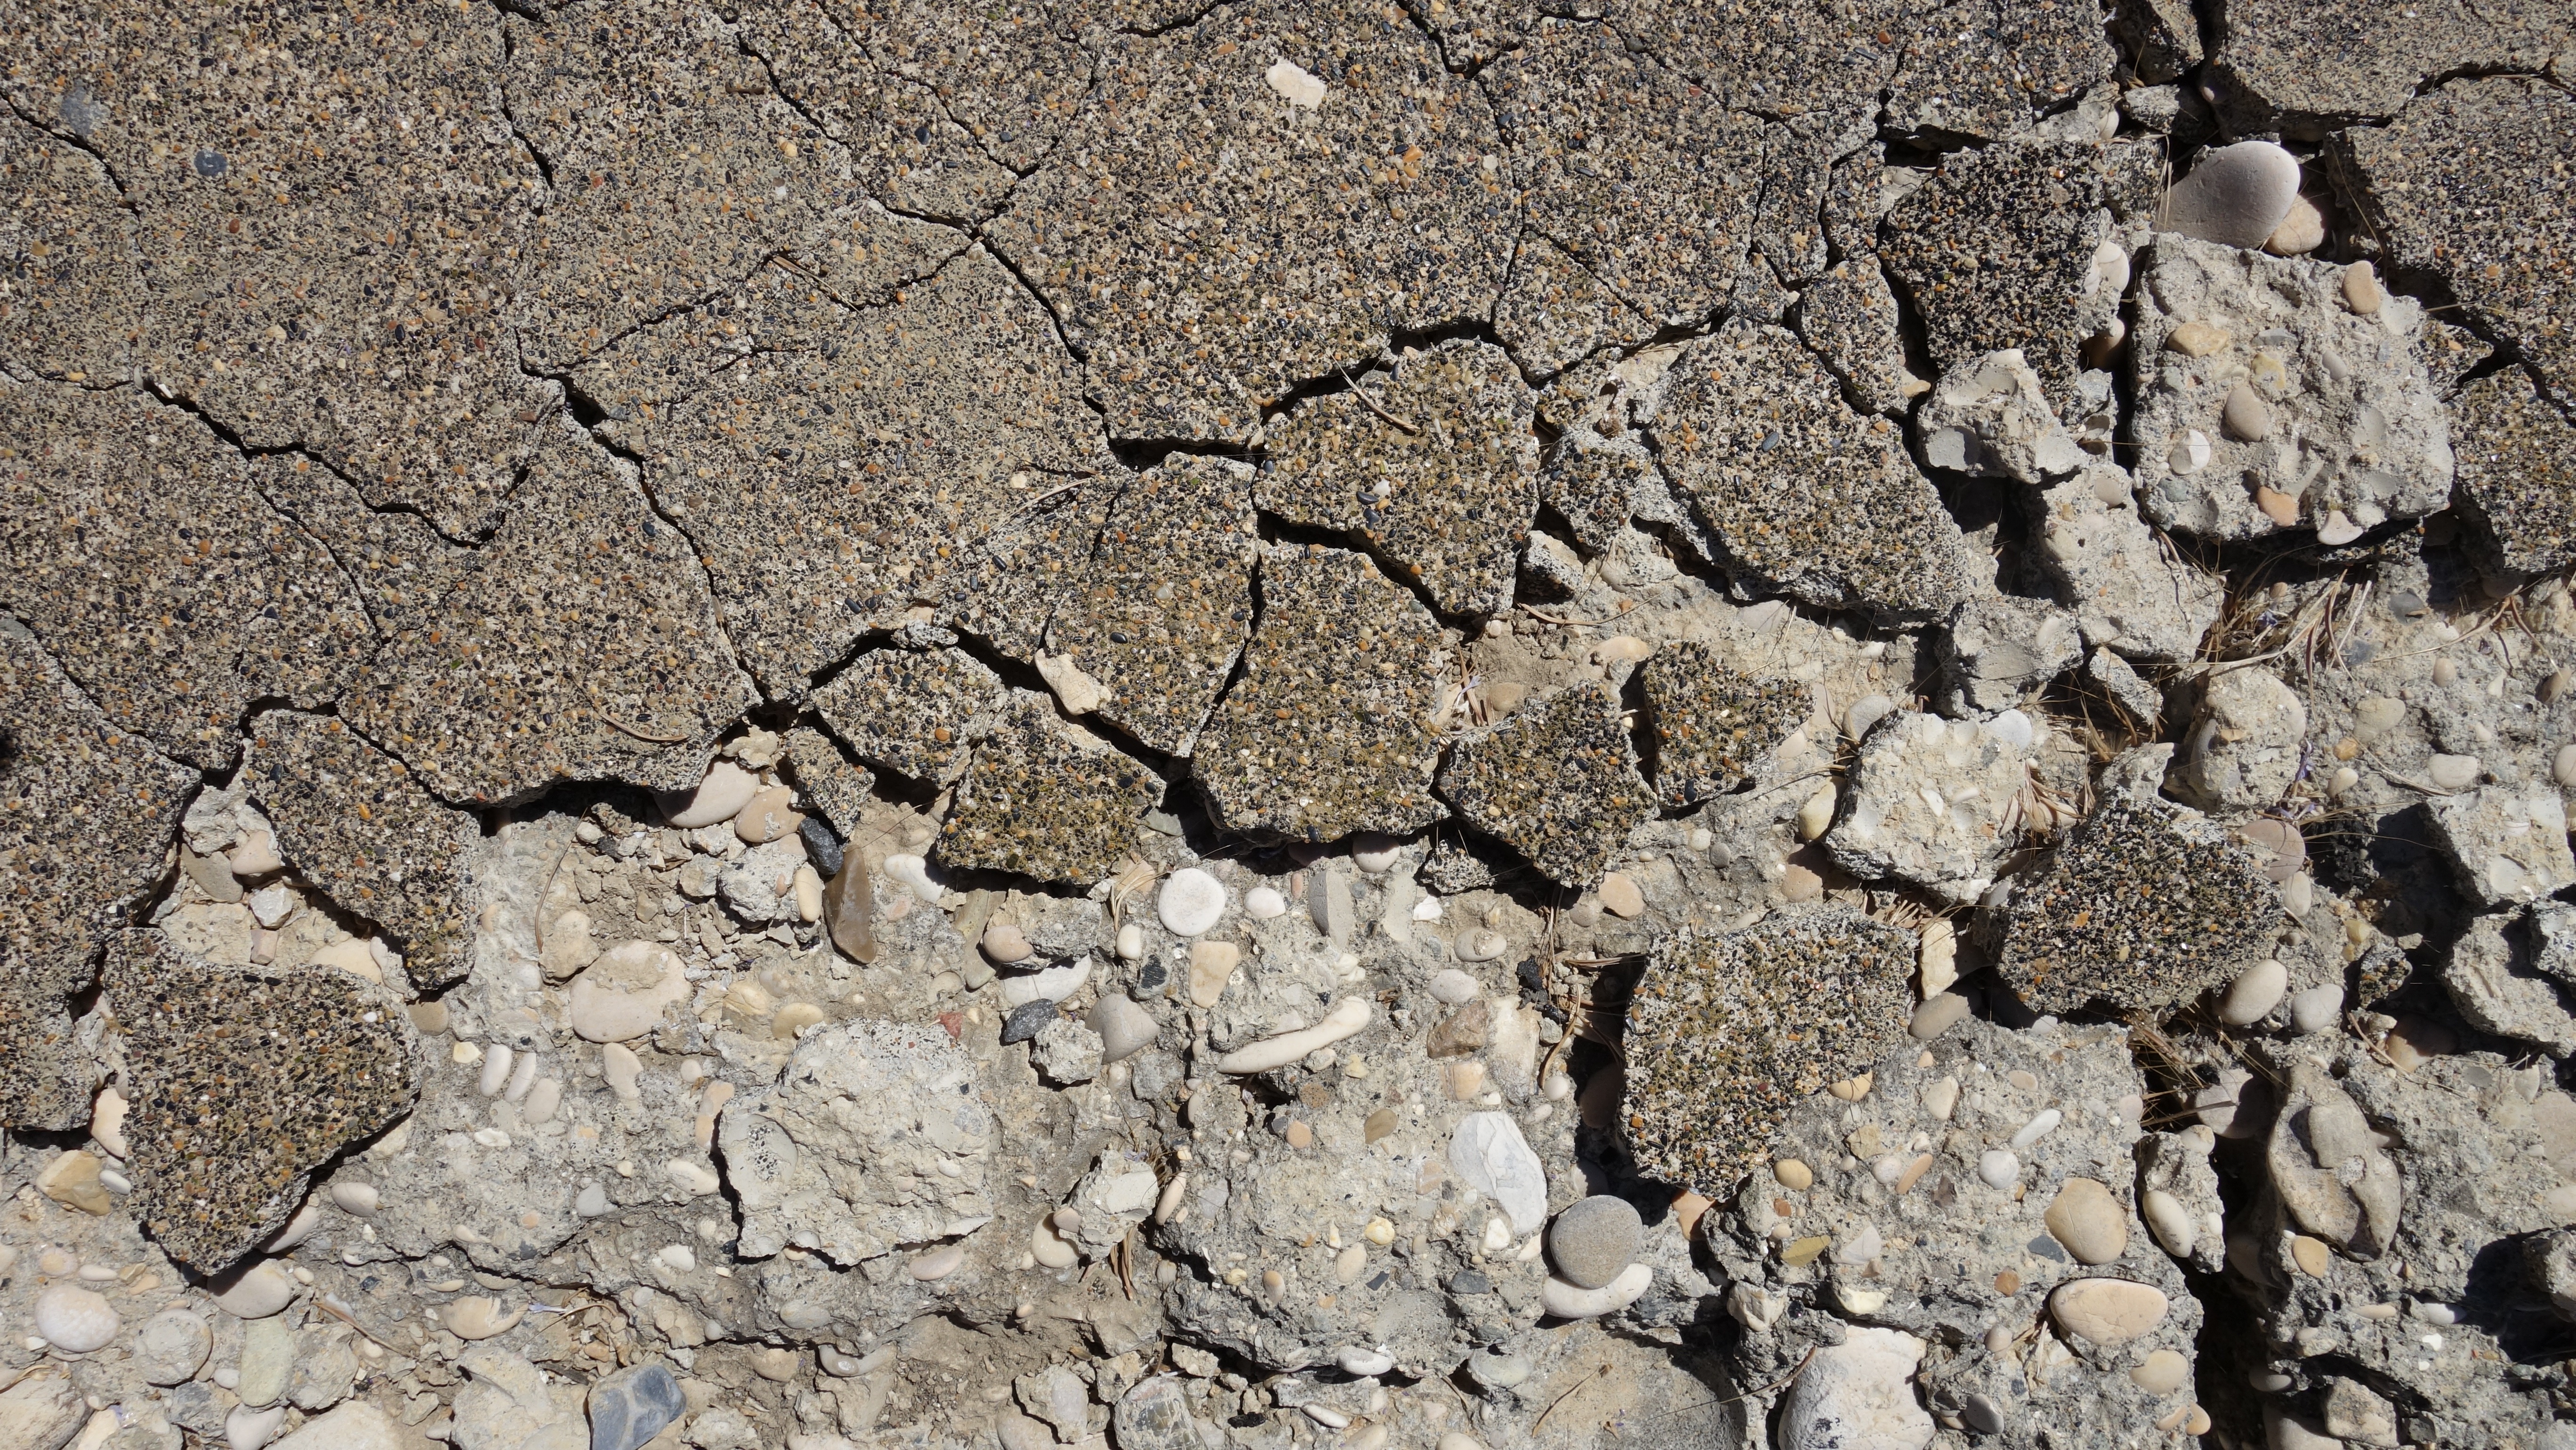
rock, texture, old, wall, asphalt, pattern, soil, stone wall, concrete, erosion, surface, weathered, rubble, geology, drought